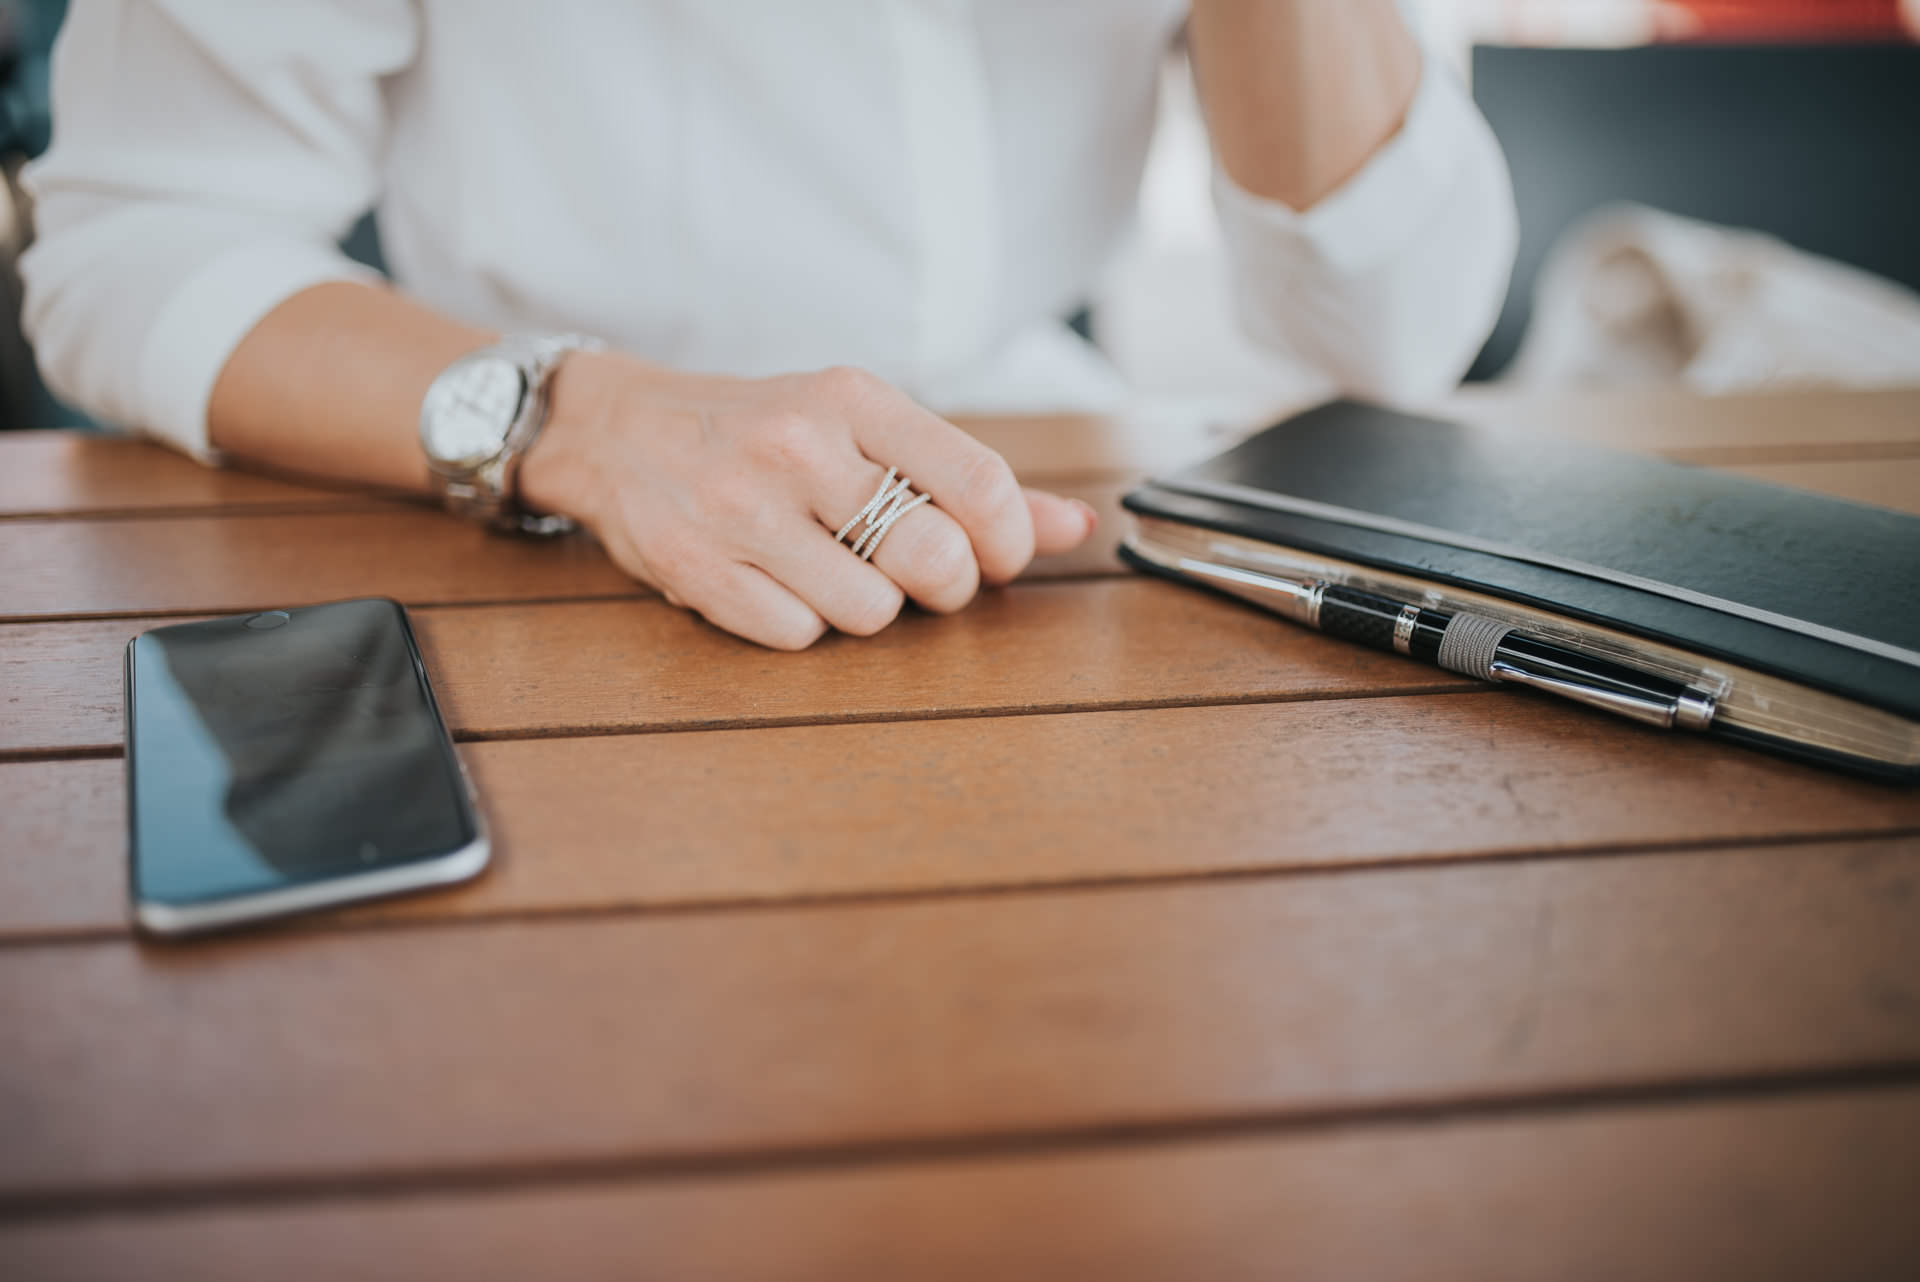
gadget, hand, finger, smartphone, mobile phone, electronic device, technology, communication device, portable communications device, fashion accessory, nail, wallet, gesture, leather, ipad